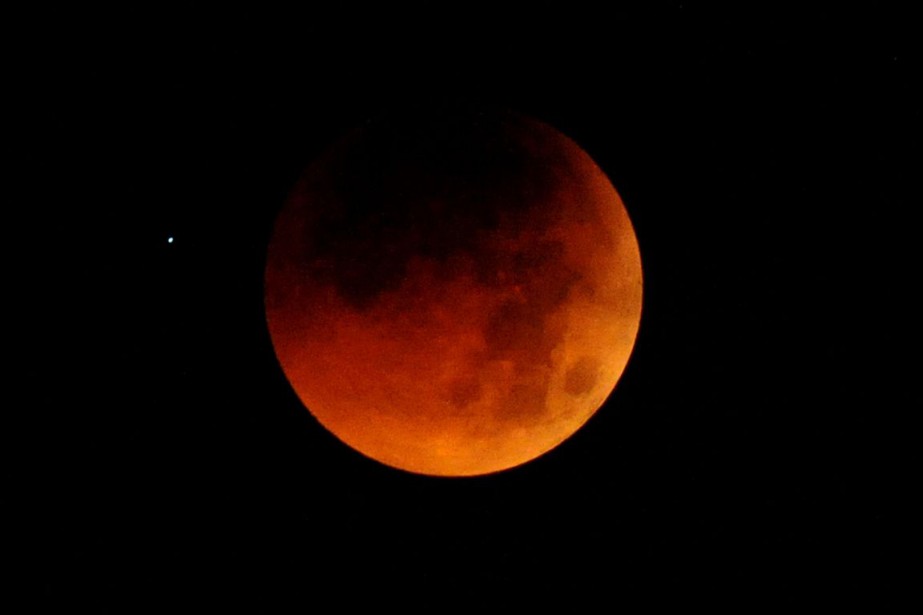
Lii ci xarala yu bees yi la jumtukaay, maanaam waxu wuyoo ak woote ca yu yàgg ya la du jamonoy léegi.